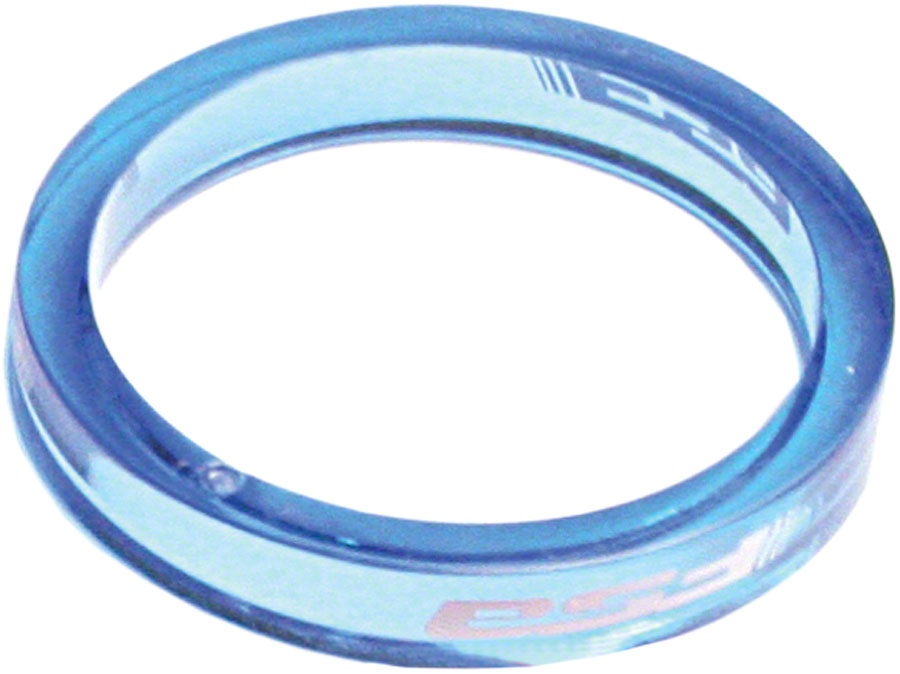
Full Speed Ahead PolyCarbonate 5MM Spacer Bag/10 Blue
.top{margin-bottom:30px;}.top li{margin-left:5%;margin-right:5%;margin-top:10px;line-height:120%;list-style-position:outside;} PolyCarbonate headset spacers with the FSA logo Variety of colors table{border-collapse:collapse;width:100%;}td{text-align: left;padding: 8px;font-weight:350;}tr:nth-child(even){background-color:#f2f2f2}th{background-color:#eb212e;color:white;text-align:left;padding:8px;}.desc ul{font-size:24px;font-weight:600;margin-left:-25px;padding-top:35px;border-top:3px solid #f0f0f0;}.desc li{list-style:none;border-bottom:4px solid #eb212e;width:142px;} TECH SPECS ID 1-1/8" size 5mm color blue package 10/count
Brand: FSA
Category: Sporting Goods > Outdoor Recreation > Cycling > Bicycle Parts > Bicycle Headset Parts > Bicycle Headset Spacers